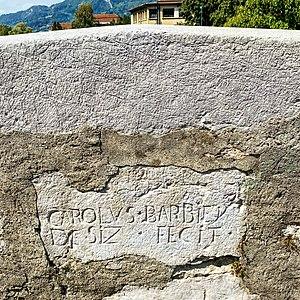
Le pont Vieux est un pont situé à Cluses, département français de la Haute-Savoie, en France.